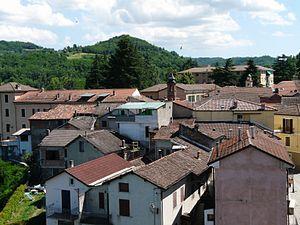
Visone est une commune italienne de la province d'Alexandrie dans la région Piémont en Italie.